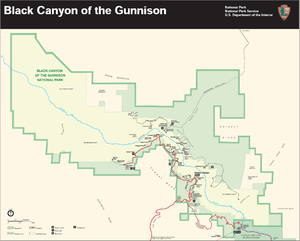
Black Canyon of the Gunnison National Park
Kort over nationalparken
Black Canyon of the Gunnison National Park er en nationalpark i den vestlige del af delstaten Colorado i USA. Parken er 122 km² i størrelse. Hele canyonen er ca. 75 km lang, hvoraf ca. 20 km er indenfor nationalparken.